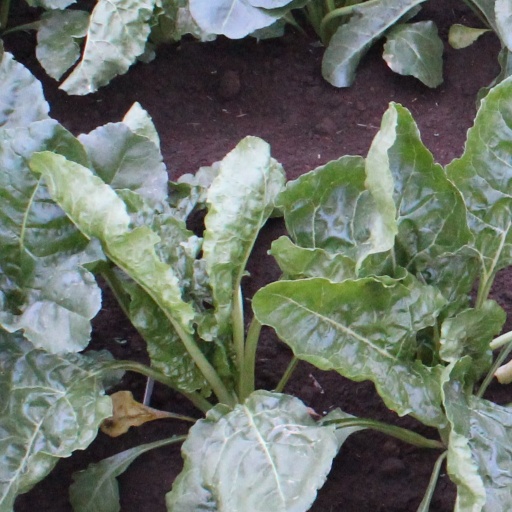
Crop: sugar beet